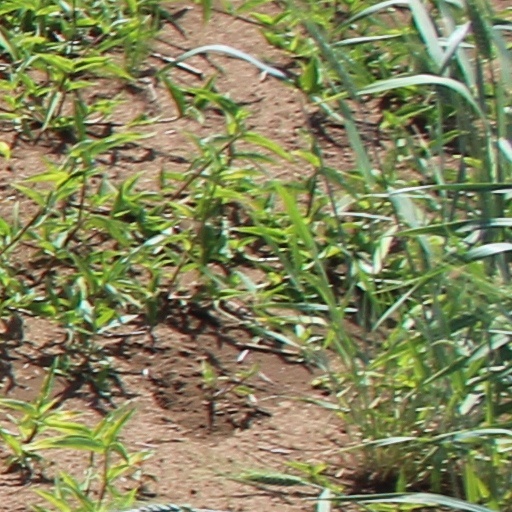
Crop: wheat